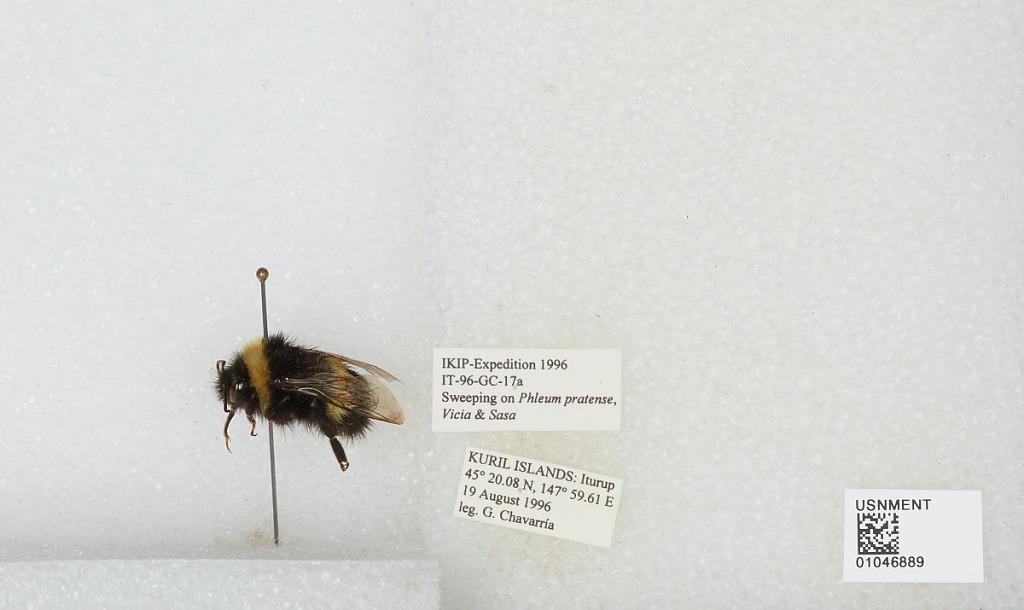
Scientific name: Bombus sp.
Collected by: G. Chavarria
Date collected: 1996-8-19
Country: Russia
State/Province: Sakhalin
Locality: Kuril Islands, Iturup Island
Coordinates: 45.3347, 147.994